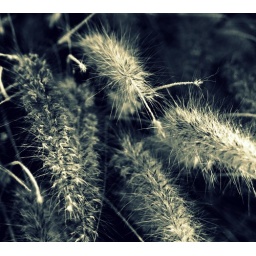
These wild flowers taken at Marrickville by the side of the road looks amazing in the frame.